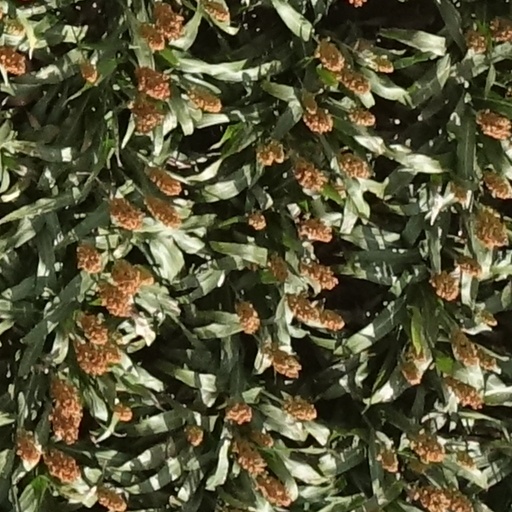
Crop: sorghum